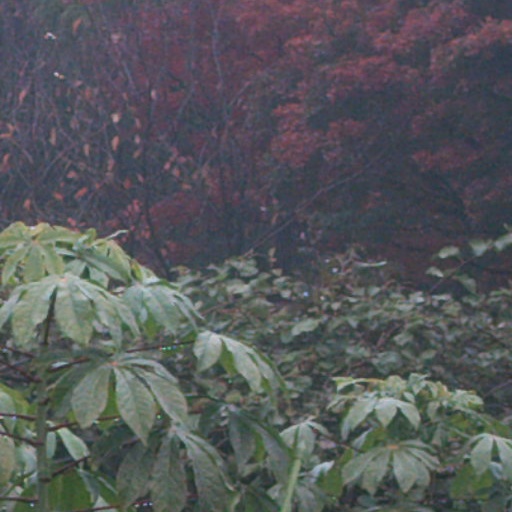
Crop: cassava